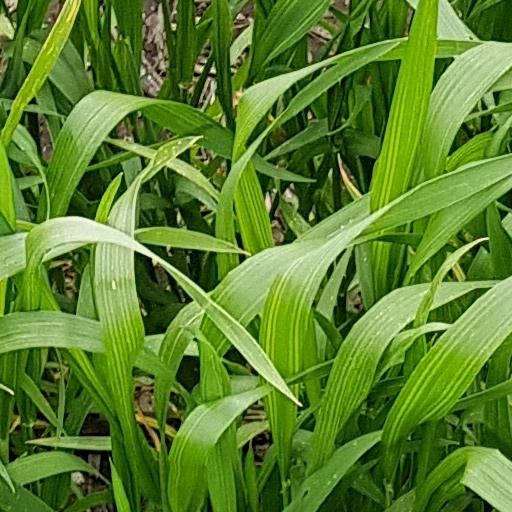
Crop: wheat